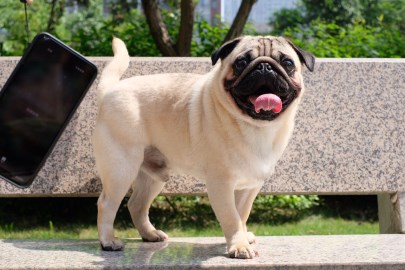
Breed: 798-n000130-pug